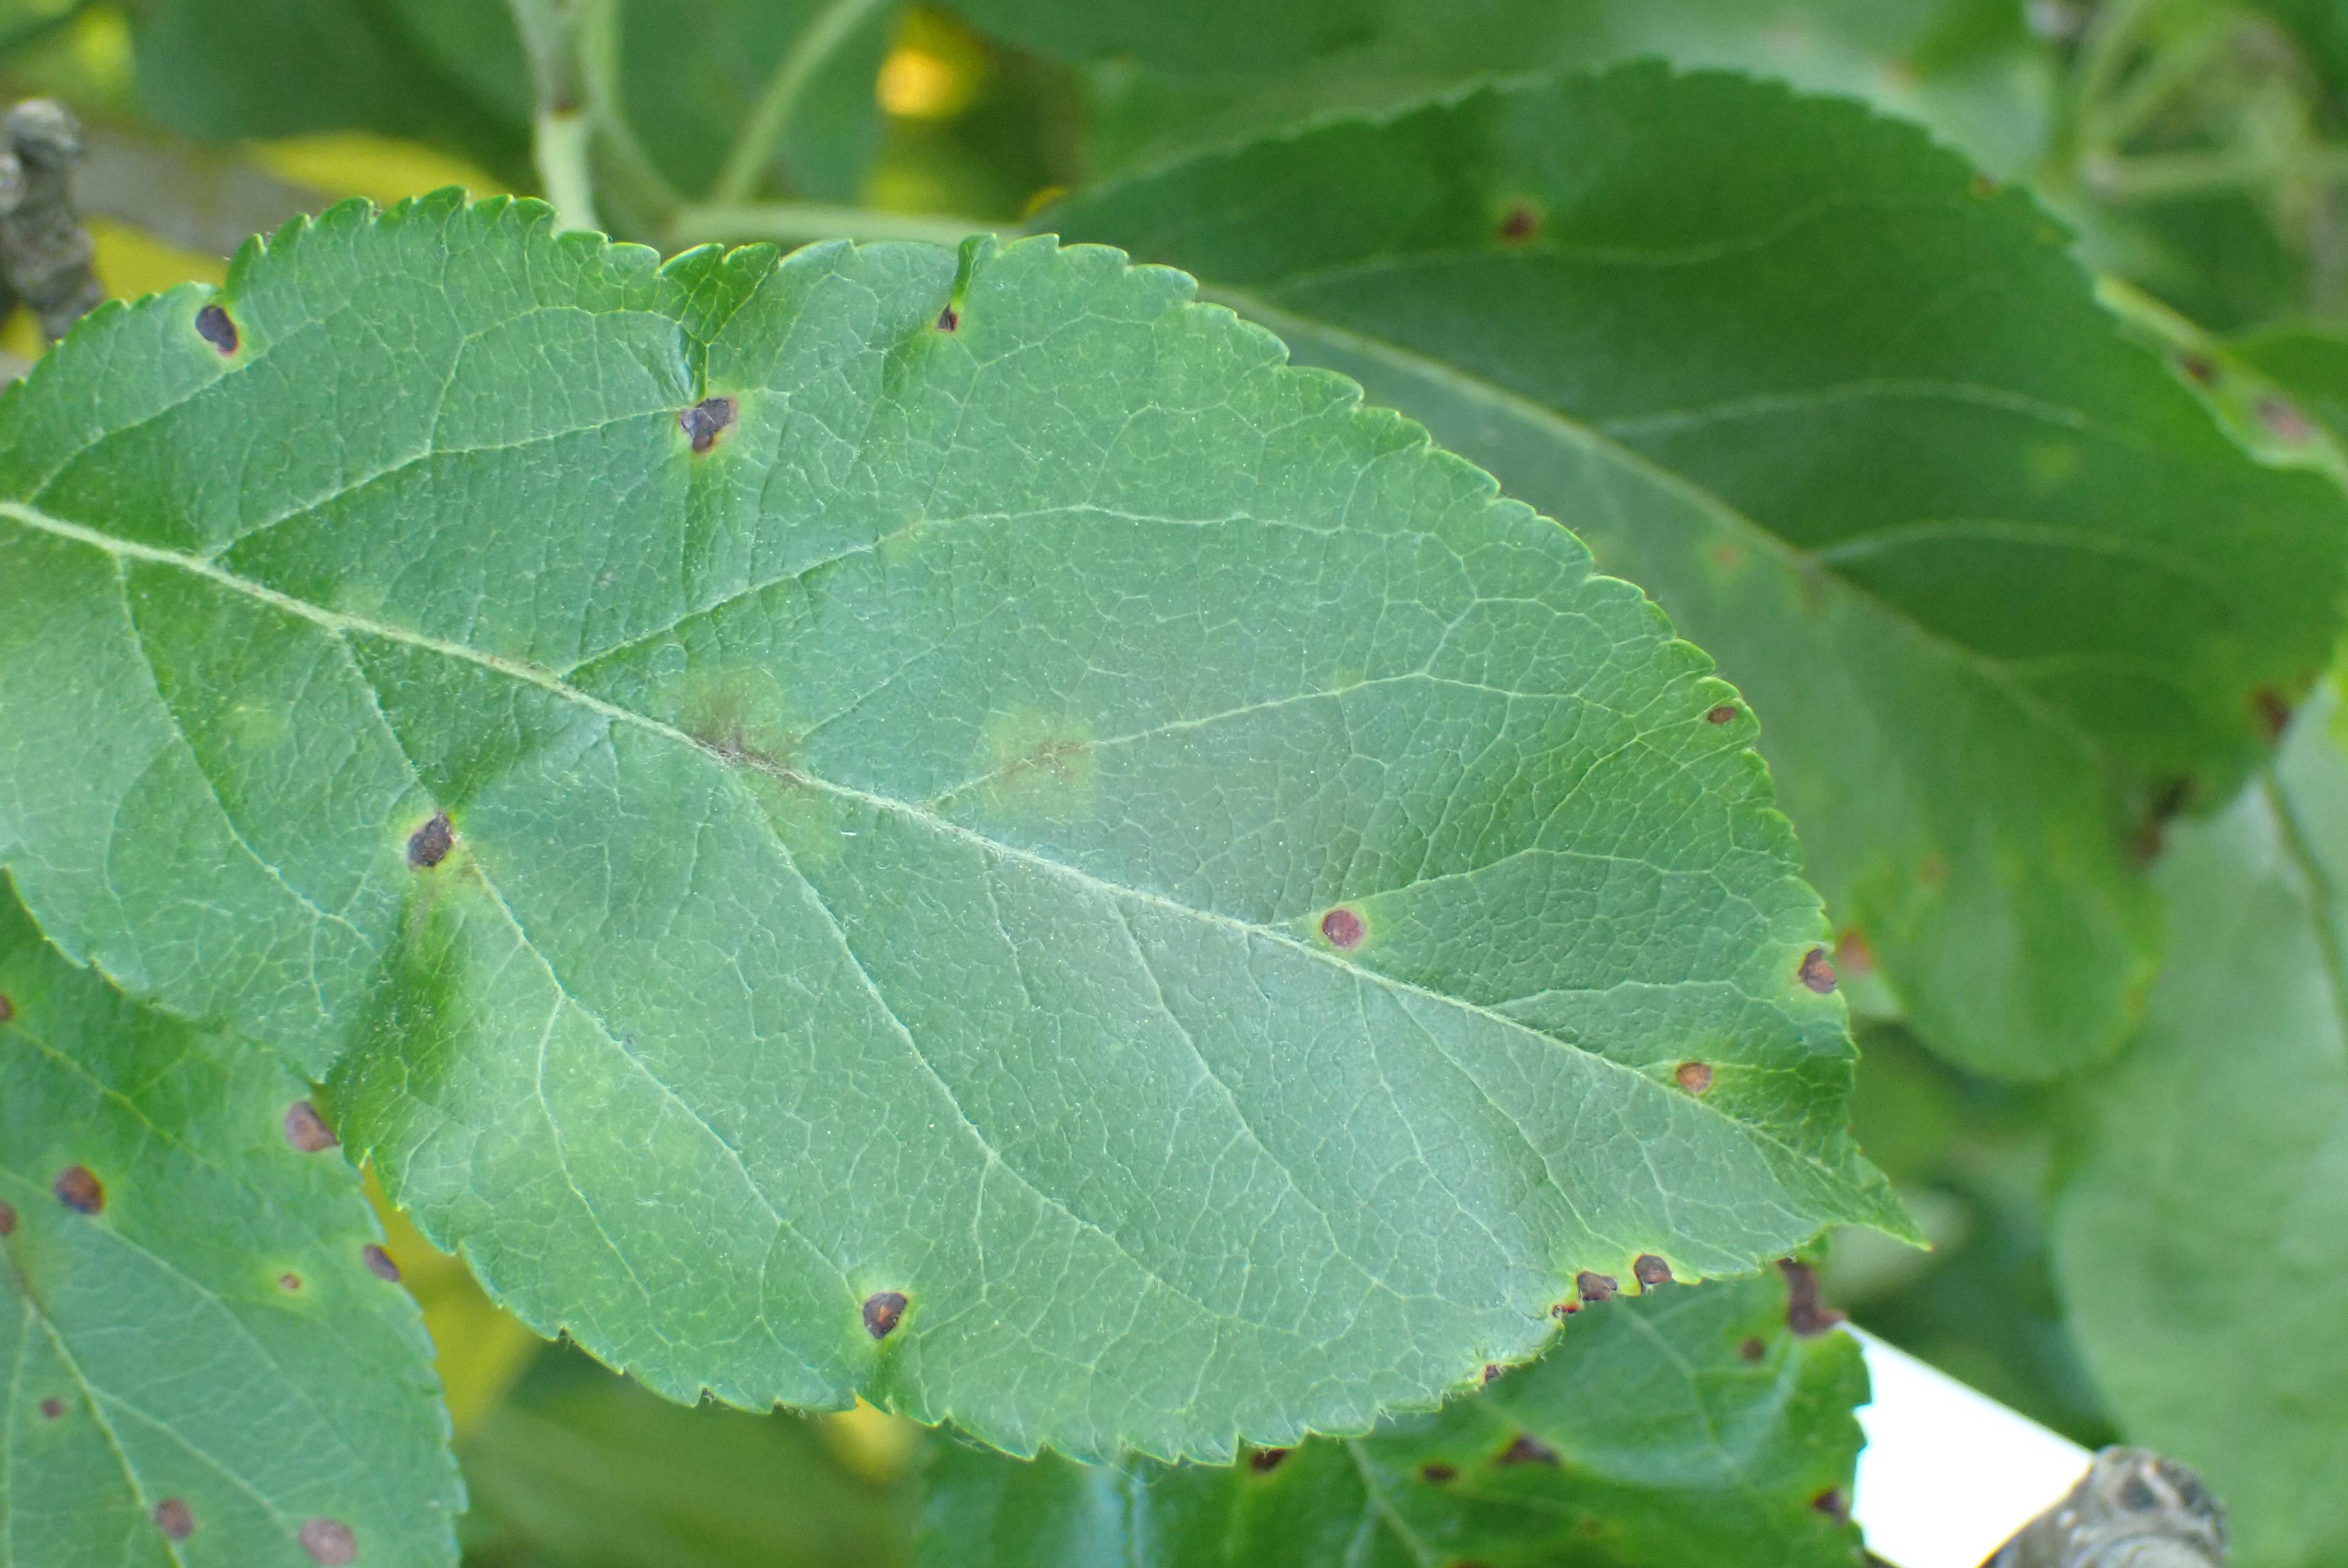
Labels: scab, frog_eye_leaf_spot